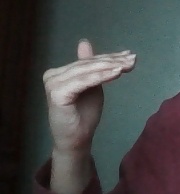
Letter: khaa